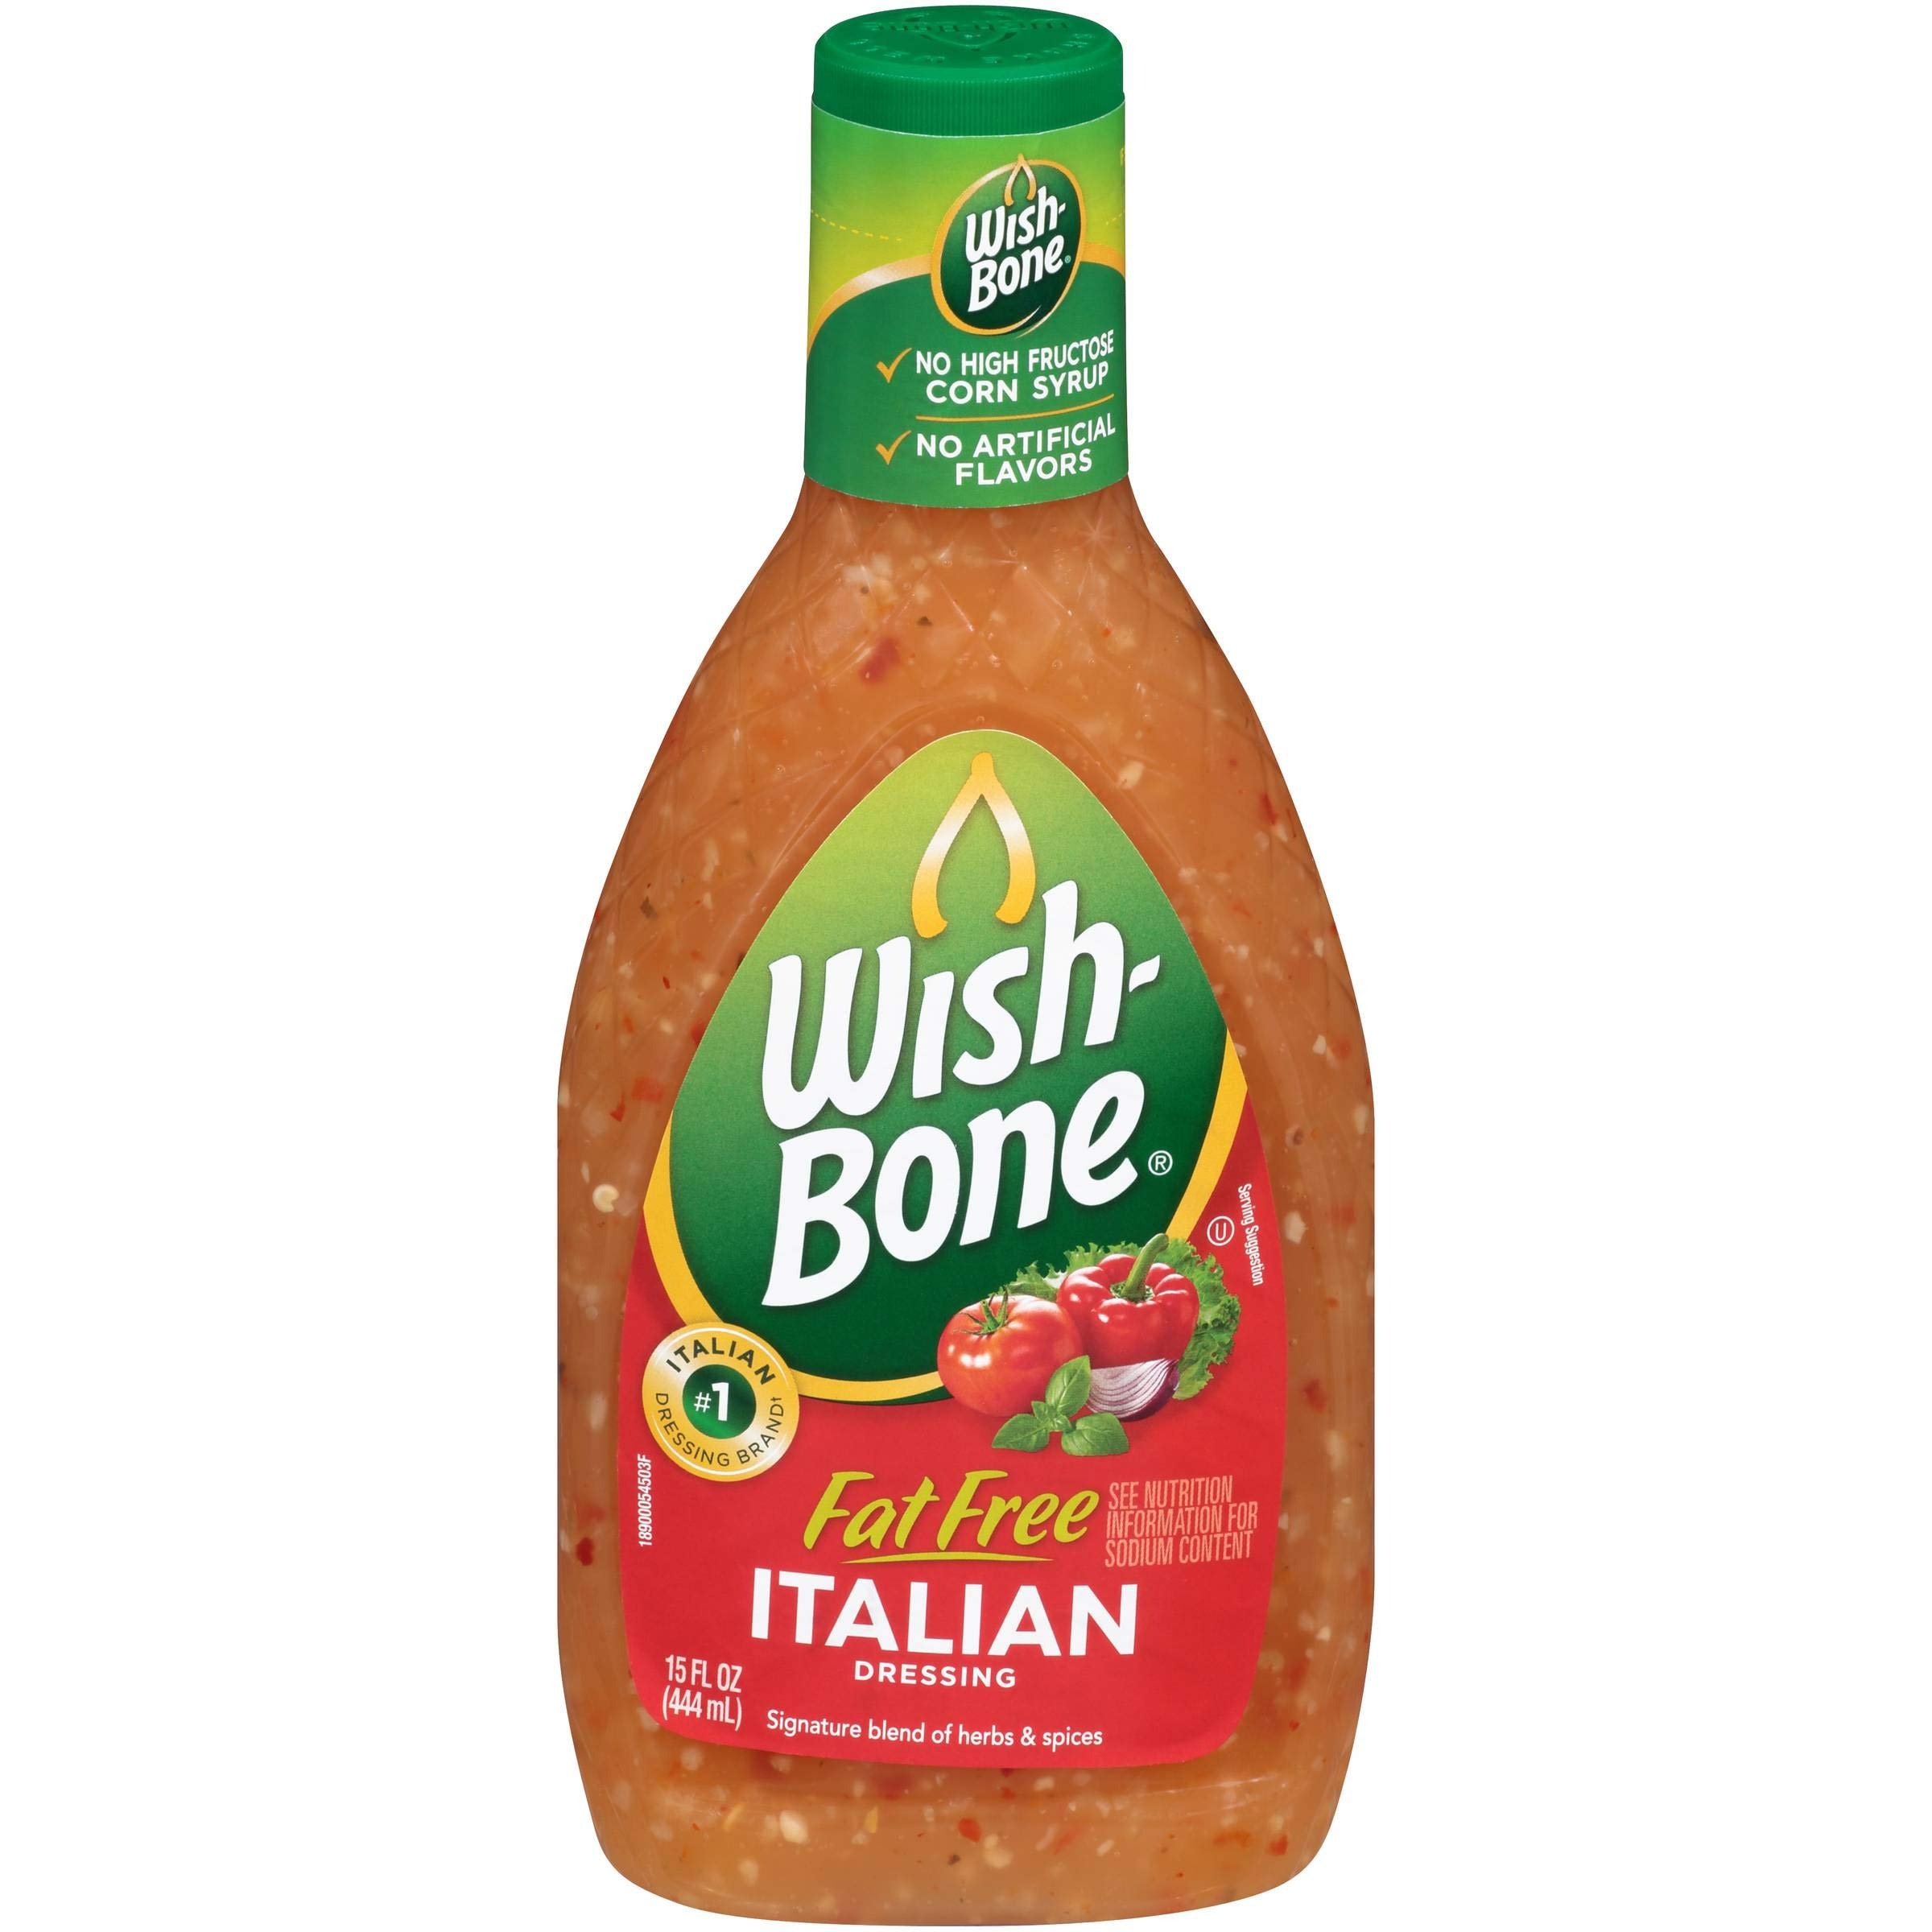
Item Name: Wish-Bone Fat Free Italian Salad Dressing, 15 FL OZ
Bullet Point 1: One 15 fl oz bottle of Wish-Bone Fat Free Italian Dressing
Bullet Point 2: Adds rich flavor to your favorite dishes
Bullet Point 3: Contains zero grams of fat per serving, no high fructose corn syrup and no artificial flavors
Bullet Point 4: Italian salad dressing adds savory flavor to salad, marinades, fresh greens and more
Bullet Point 5: Packed in a resealable salad dressing bottle that makes it easy to dispense the right amount
Value: 15.0
Unit: Ounce

Price: 2.38